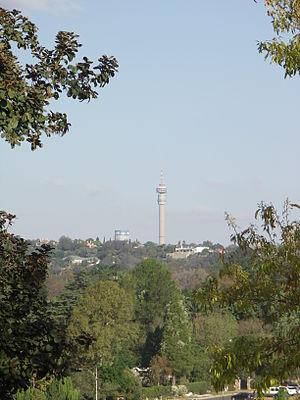
Strike Back est une série télévisée d'action et d'espionnage américano-britannique, diffusée depuis le 5 mai 2010 sur la chaîne Sky 1 et rachetée par Cinemax à partir de la saison 2. Elle est adaptée des romans de Chris Ryan, ancien SAS, inspirés de ses années de service en tant que soldat de la Couronne.